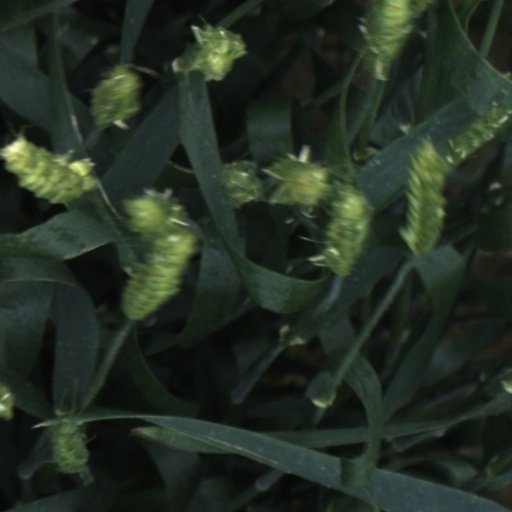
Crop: wheat